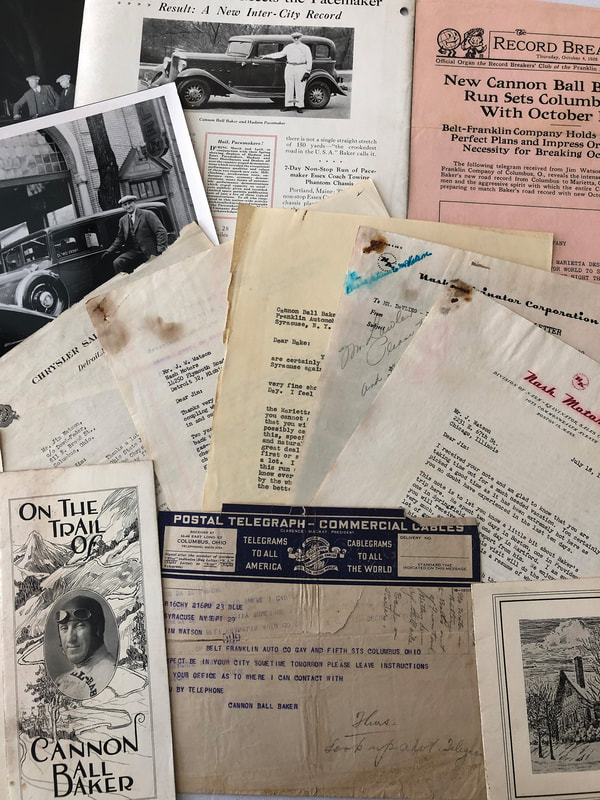
Waste category: paper